Woodsman

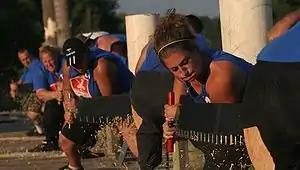
Jack and Jill competition, Lumberjack World Championships, Hayward, Wisconsin, 2007.

Unlike many college sports which have some degree of seasonality, members of collegiate woodsman teams compete throughout the academic year. Competitions typically take the form of a "meet", a series of events run throughout the day of competition. Meets may take place outdoors or inside a suitably large structure to safely accommodate the potentially dangerous tools used. An entry fee is charged to cover the cost of providing timber, awards, and food.